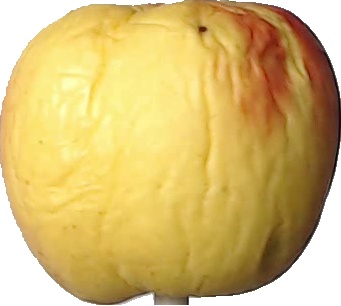
Label: apple_red_yellow_1